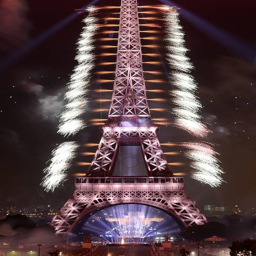
fireworks light the sky above tower in the capital as part of annual celebrations .